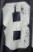
Number: 8